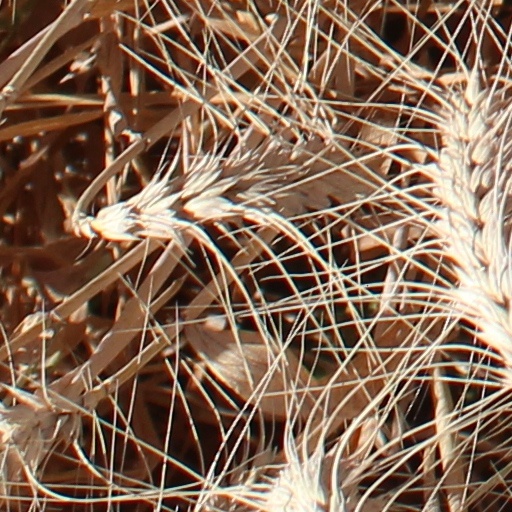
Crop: wheat